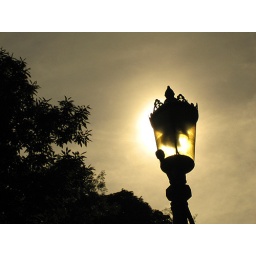
Rusty street lamp halo'd in the sun.